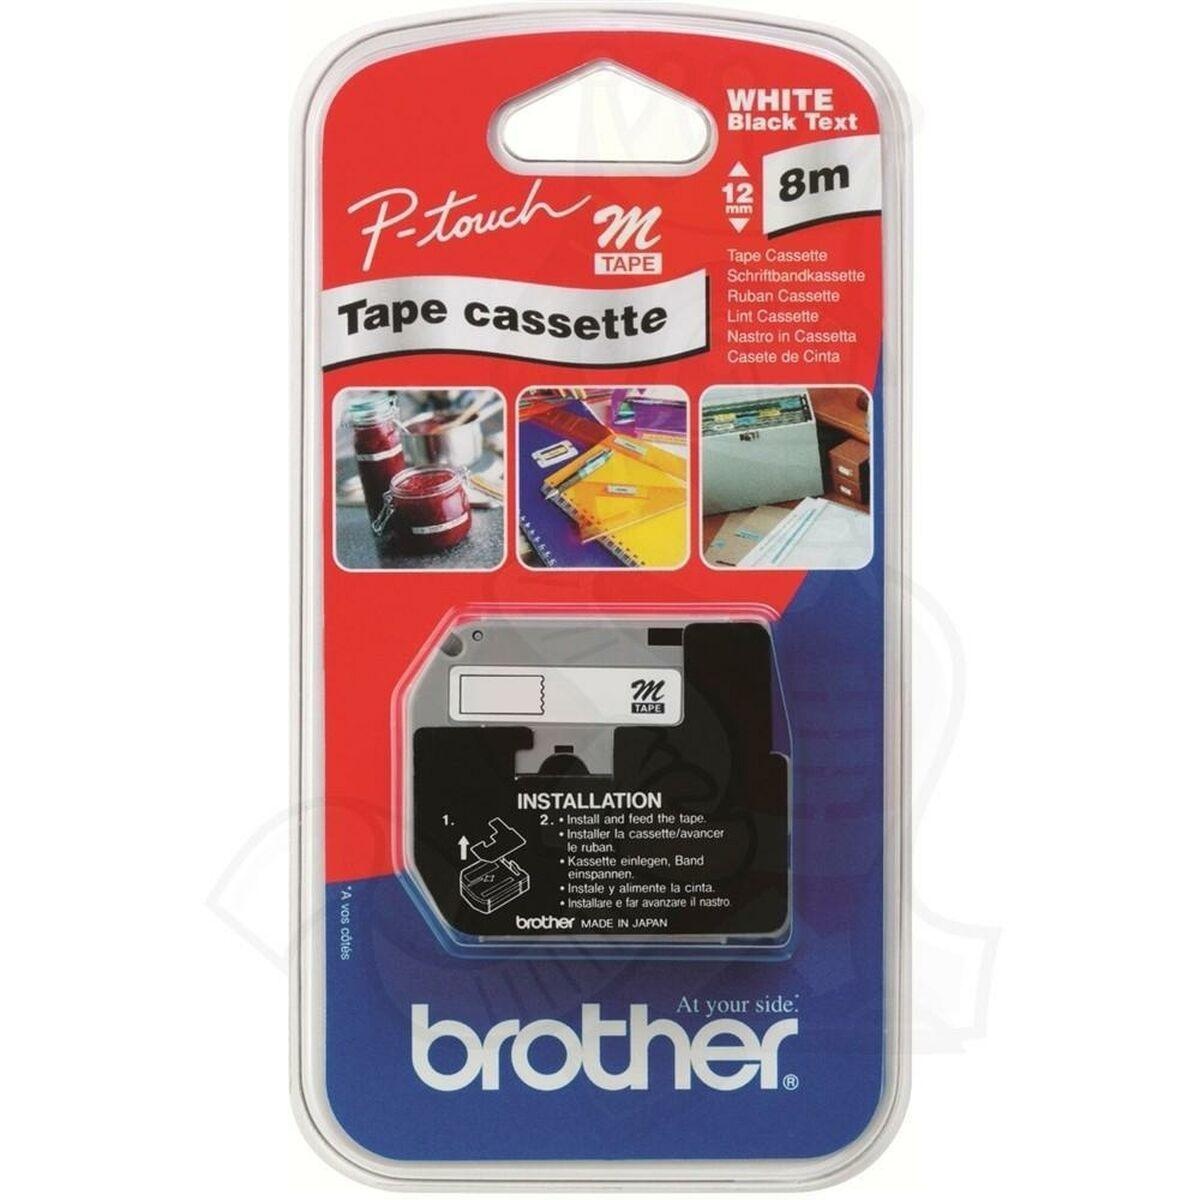
Cinta Laminada para Rotuladoras Brother MK221 Blanco Negro 9 mm x 8 m
¡Vuelve a la oficina sin olvidarte de ningún detalle! ¡Compra Cinta Laminada para Rotuladoras Brother MK221 Blanco Negro 9 mm x 8 m y se la envidia de tus compañeros! Tipo: Cinta Laminada para Rotuladoras Color: Blanco Negro Medidas aprox.: 9 mm x 8 m
Brand: Brother
Category: Office Supplies > General Office Supplies > Laminating Film, Pouches & Sheets